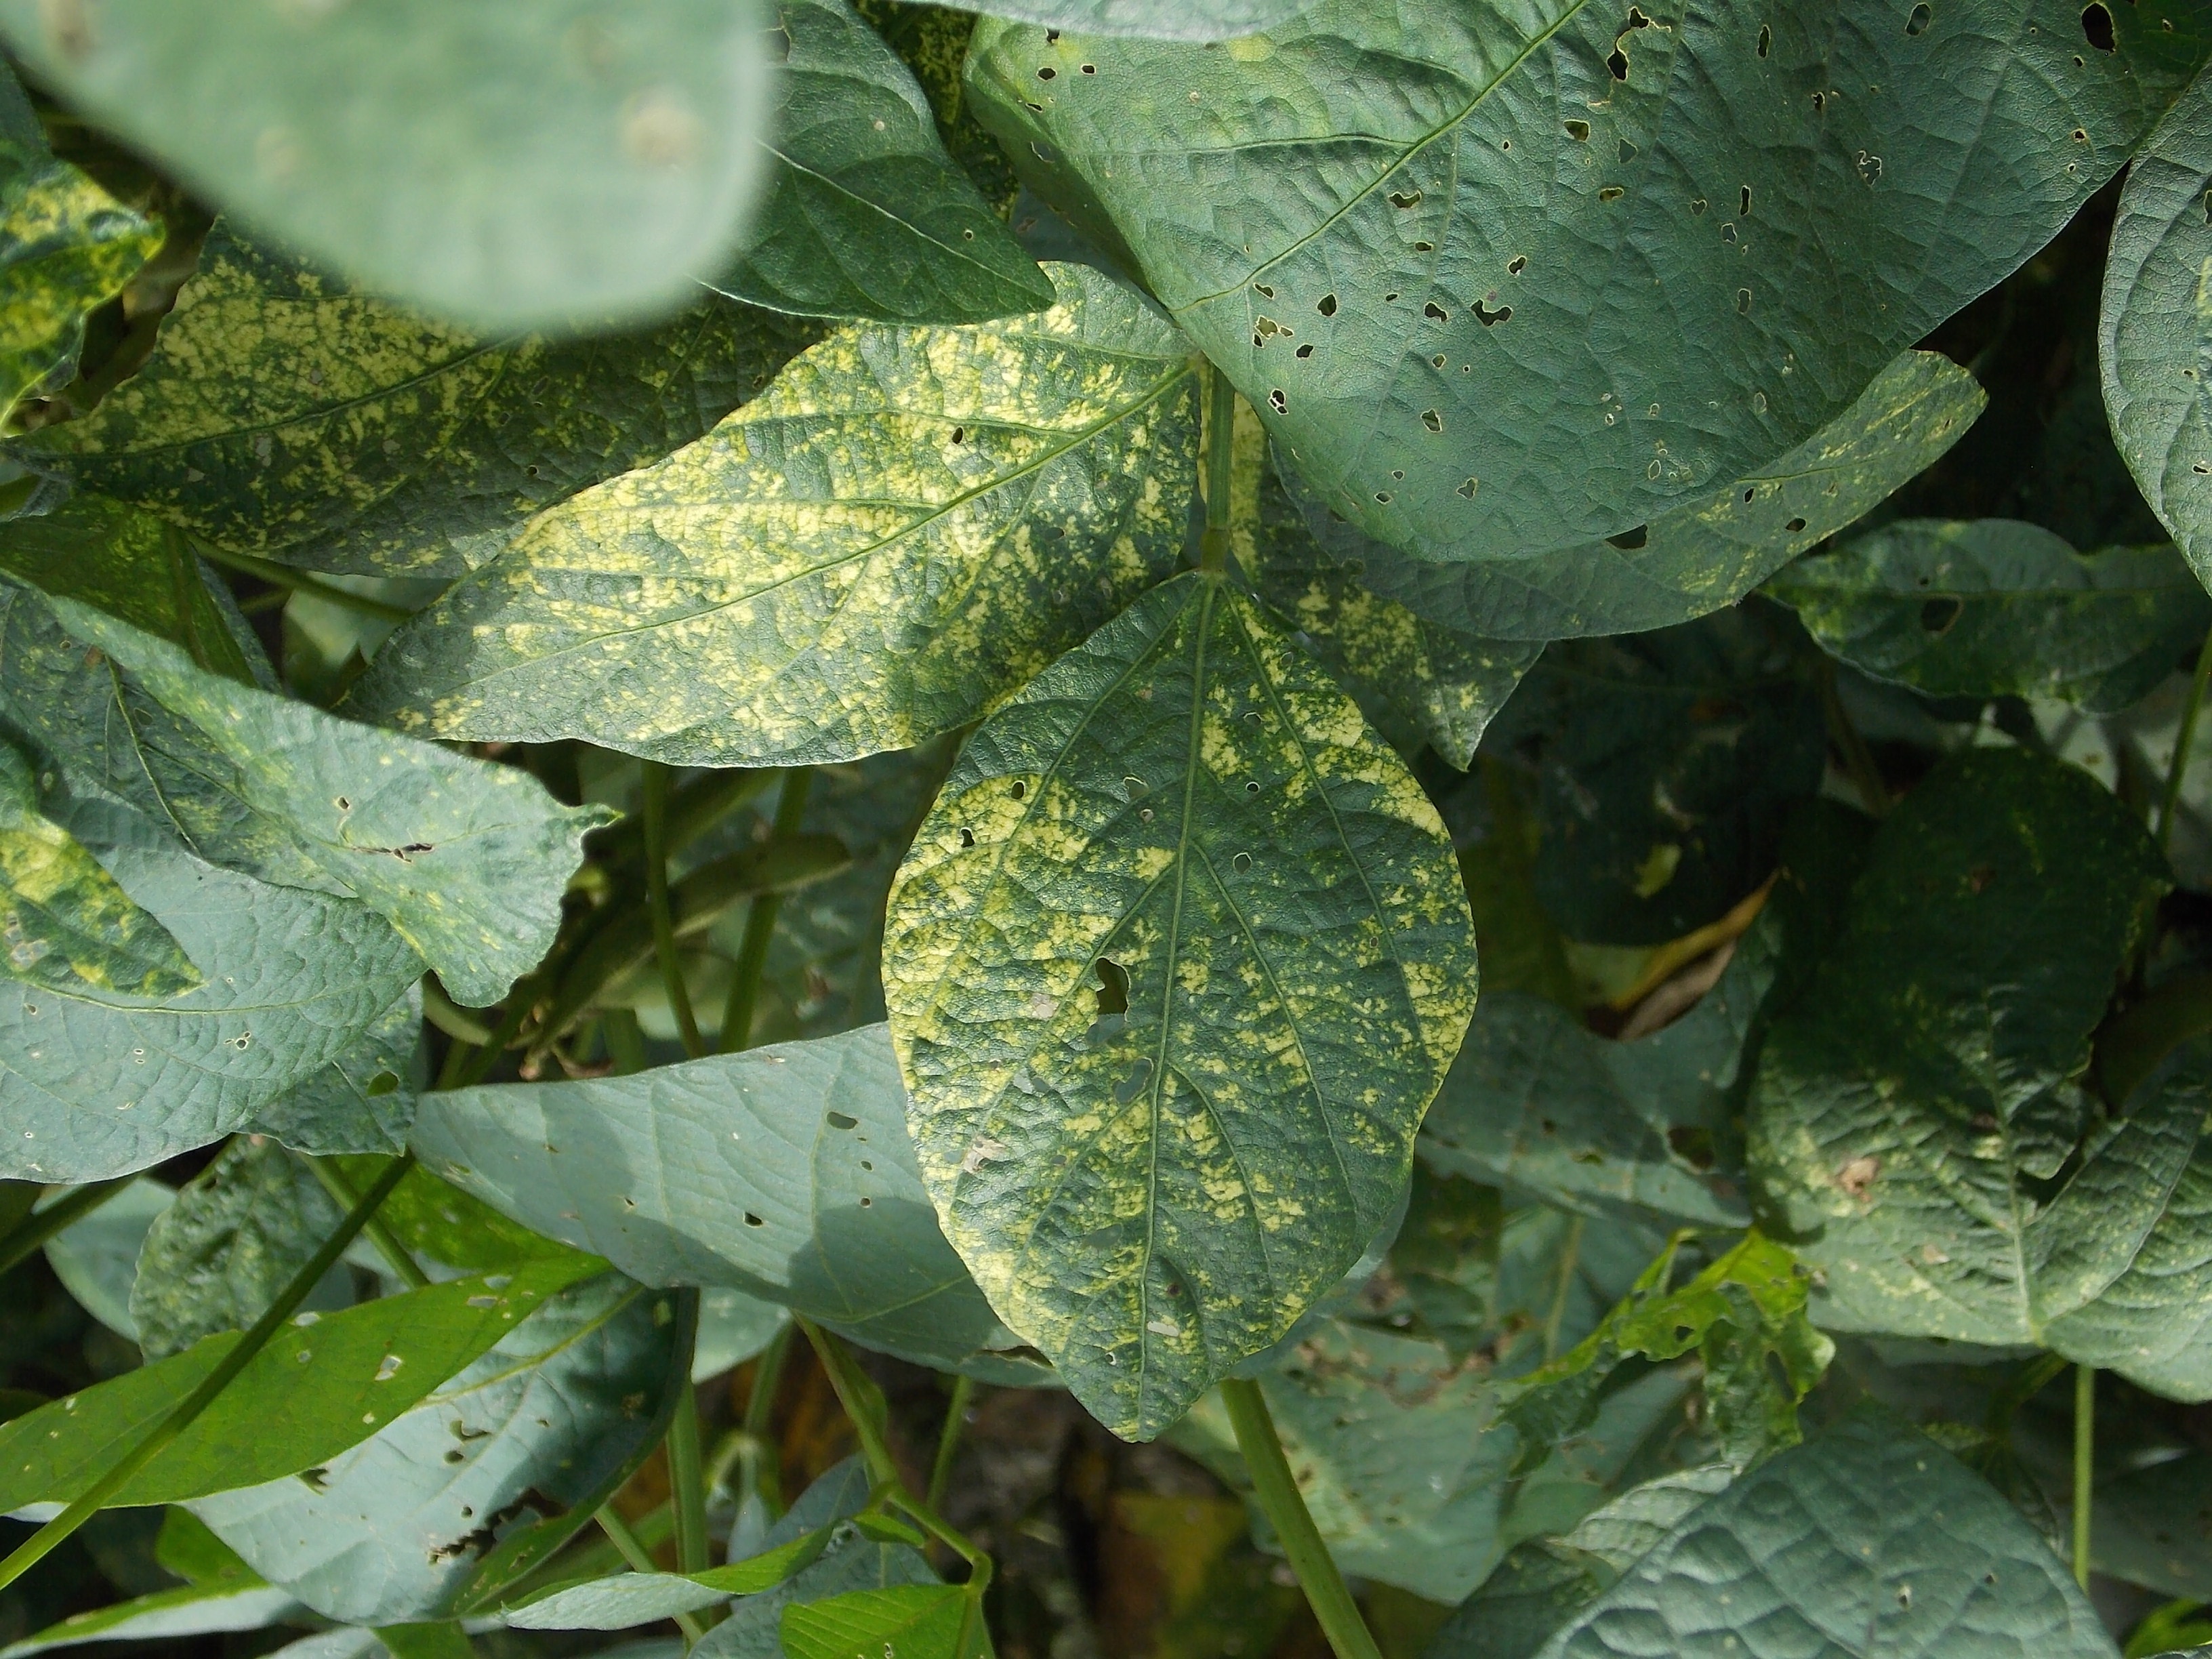
Label: Disease